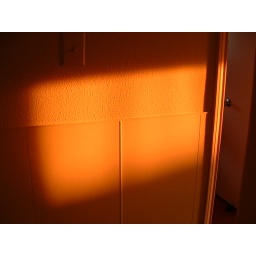
Sunlight on a wall in my house